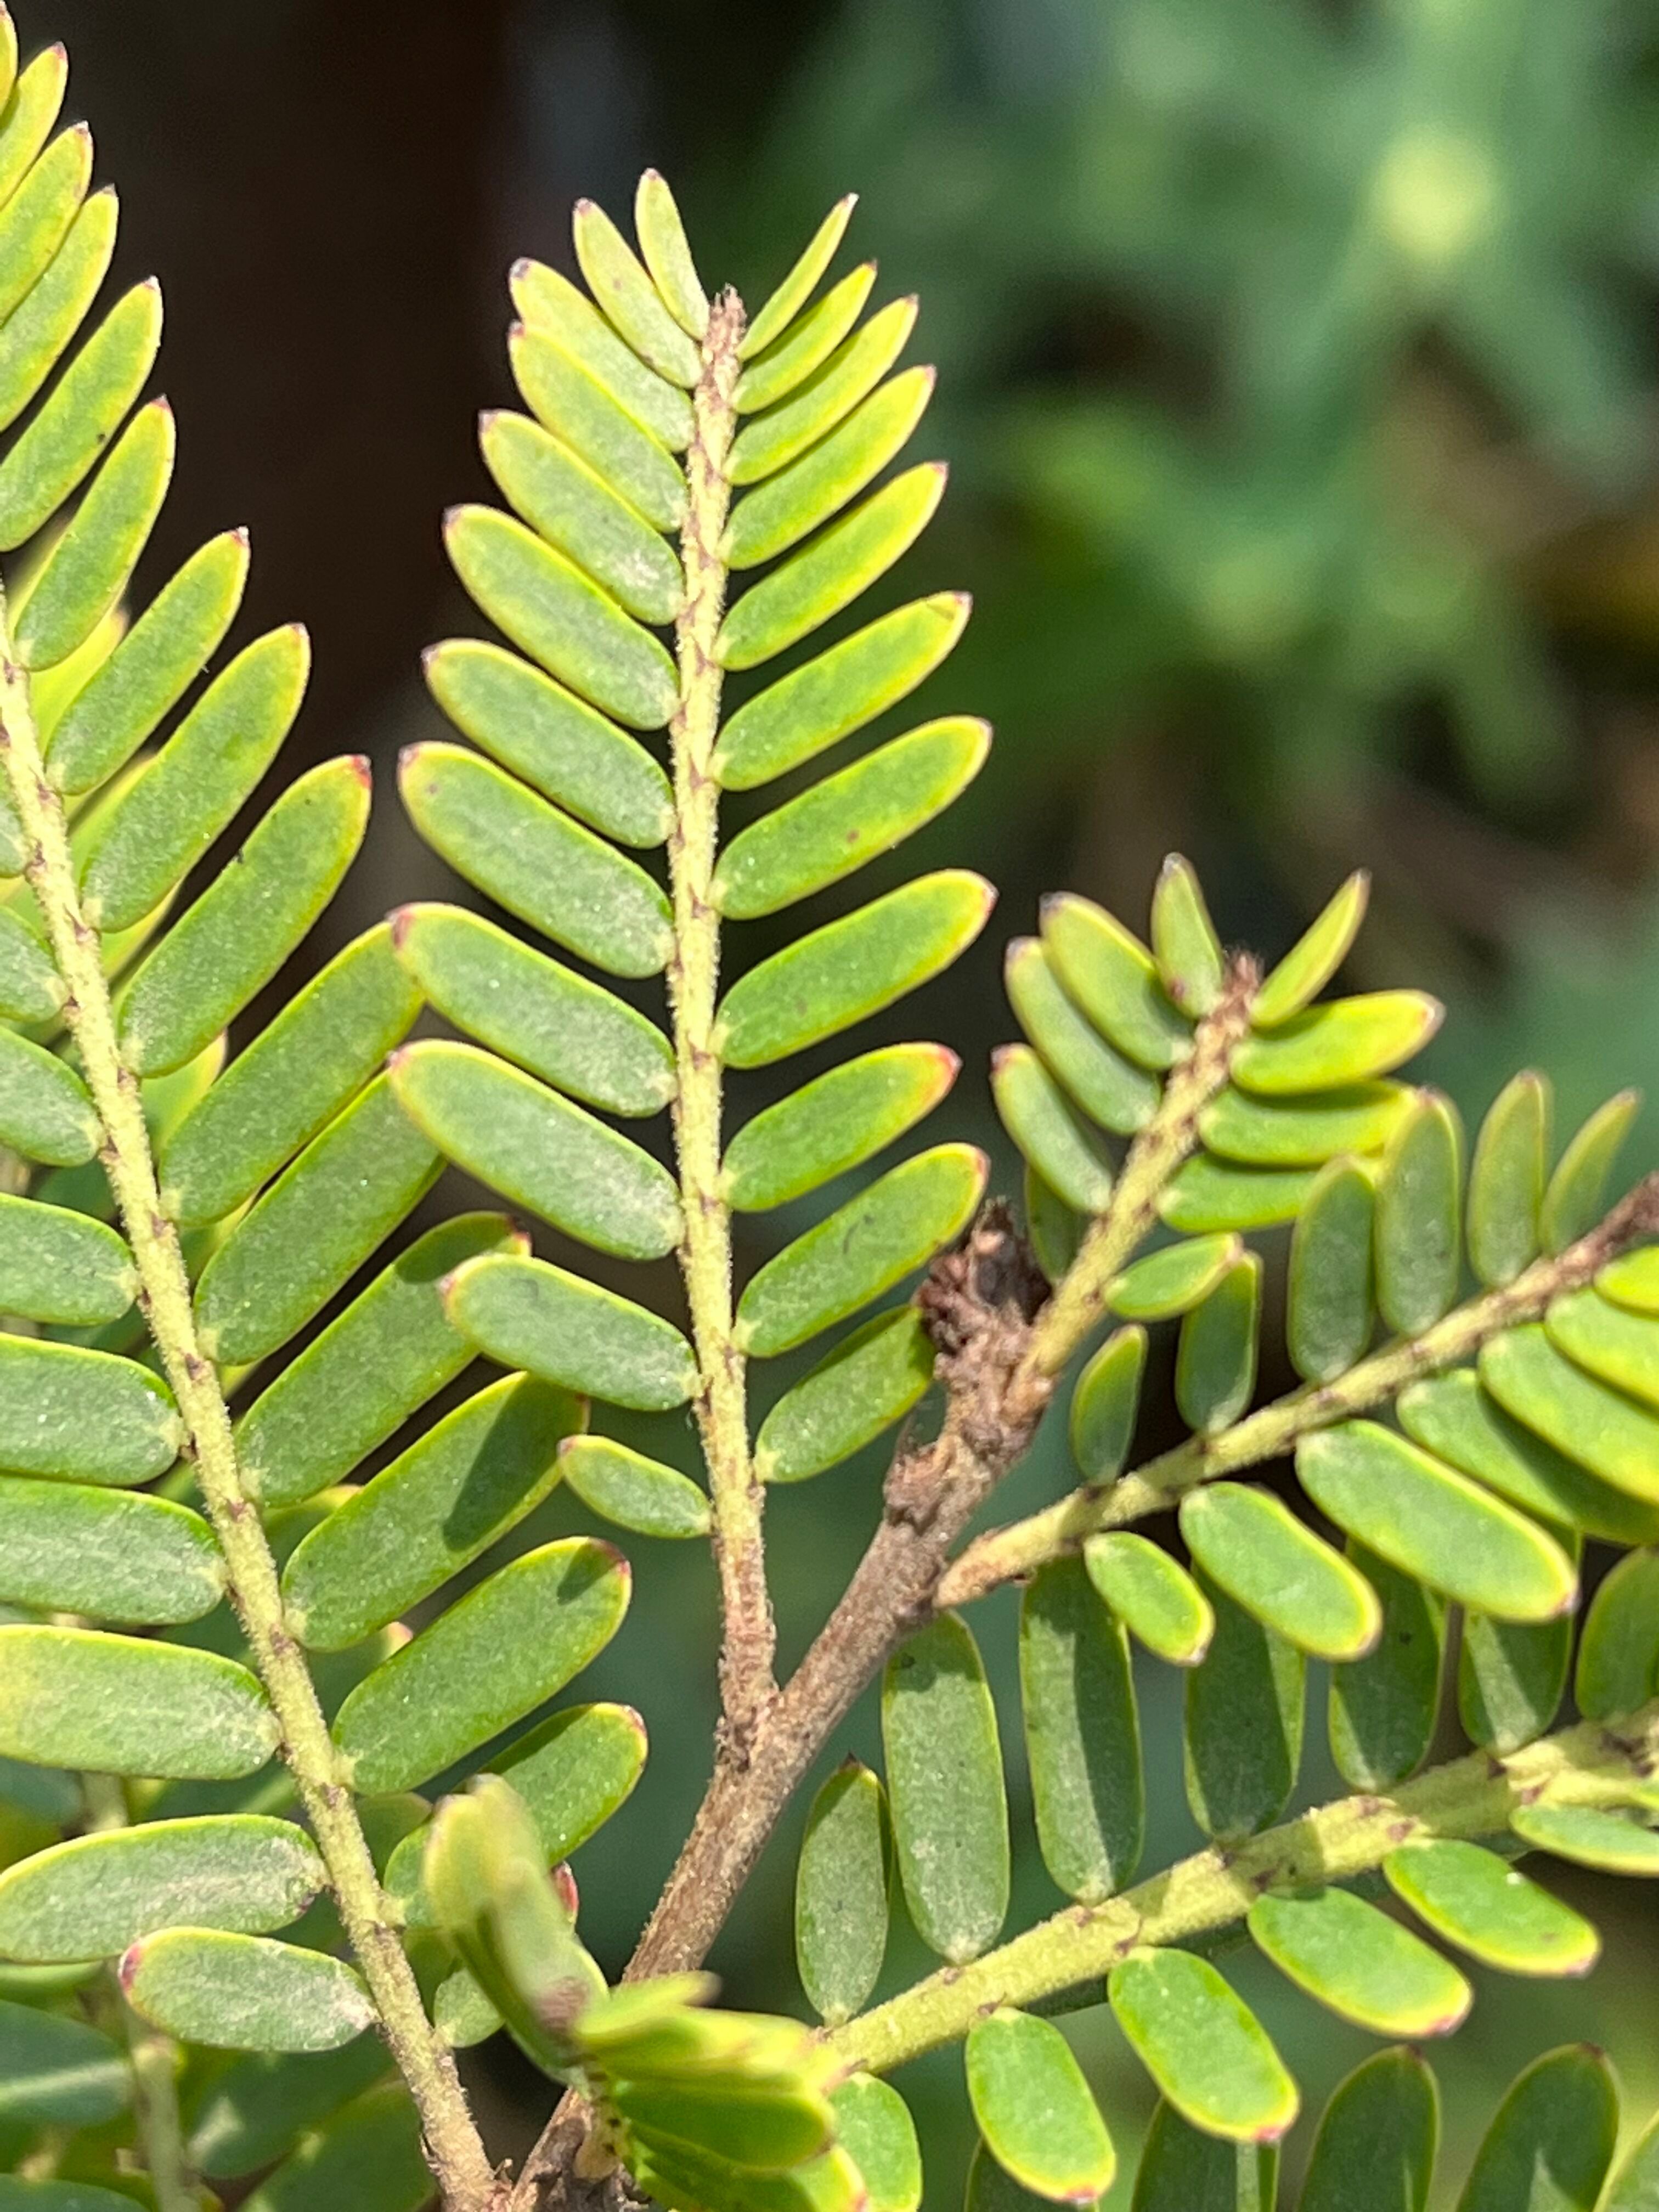
Plant species: phyllanthus-emblica